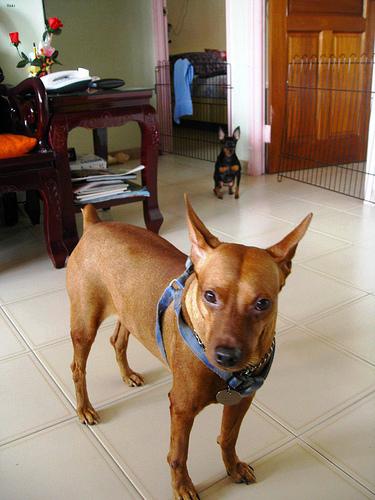
Breed: miniature pinscher